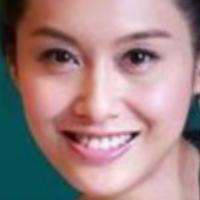
Age group: age 21-30